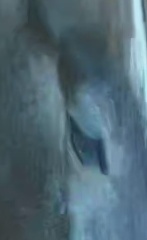
Face region: eyes (orbital_tightening_and_eye_area)
Pain indicator: obviously_present